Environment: lab
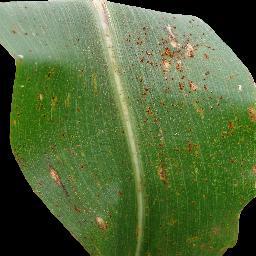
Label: common_rust